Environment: real
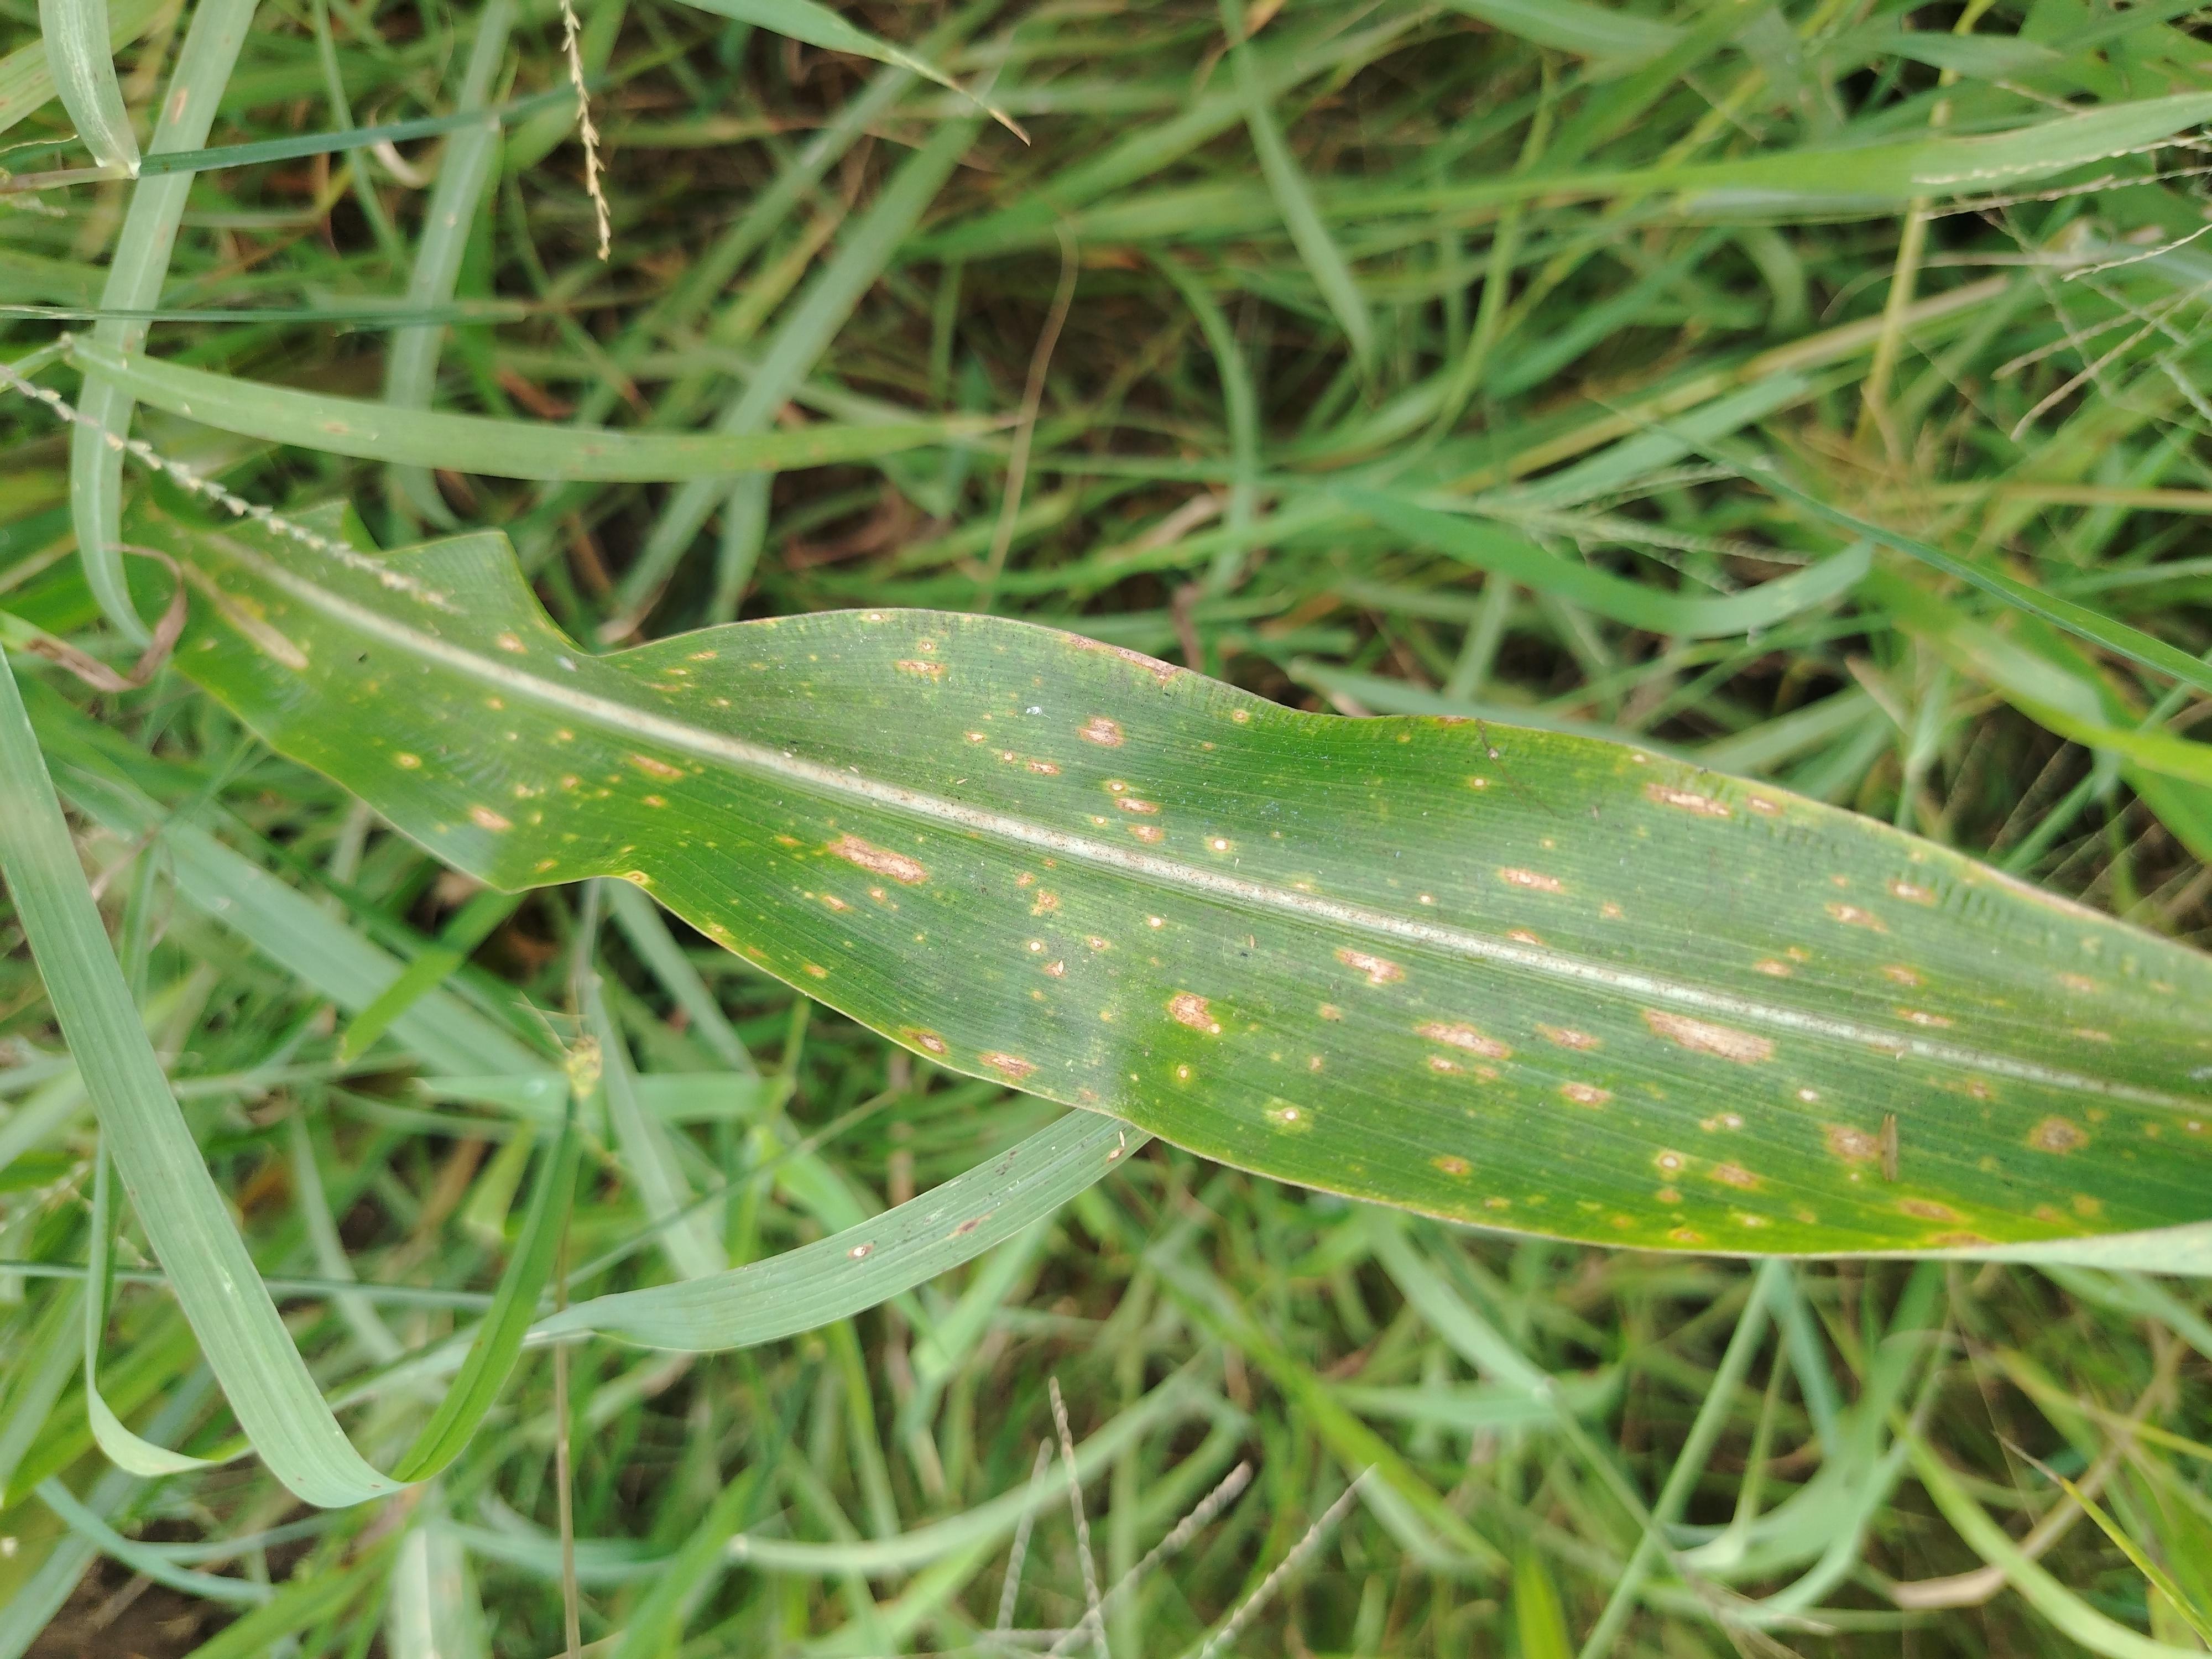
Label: gray_leaf_spot